7th Reserve Officers' Training Corps Brigade

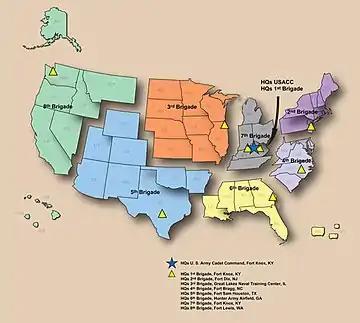
Map of the Army ROTC Brigades

The 7th Reserve Officers' Training Corps Brigade is an Army Reserve Officers' Training Corps brigade based in Fort Knox, Kentucky. It provides training support and oversight to all Army ROTC and Junior ROTC units in the states of Ohio, Indiana, Kentucky, Michigan, and Tennessee.